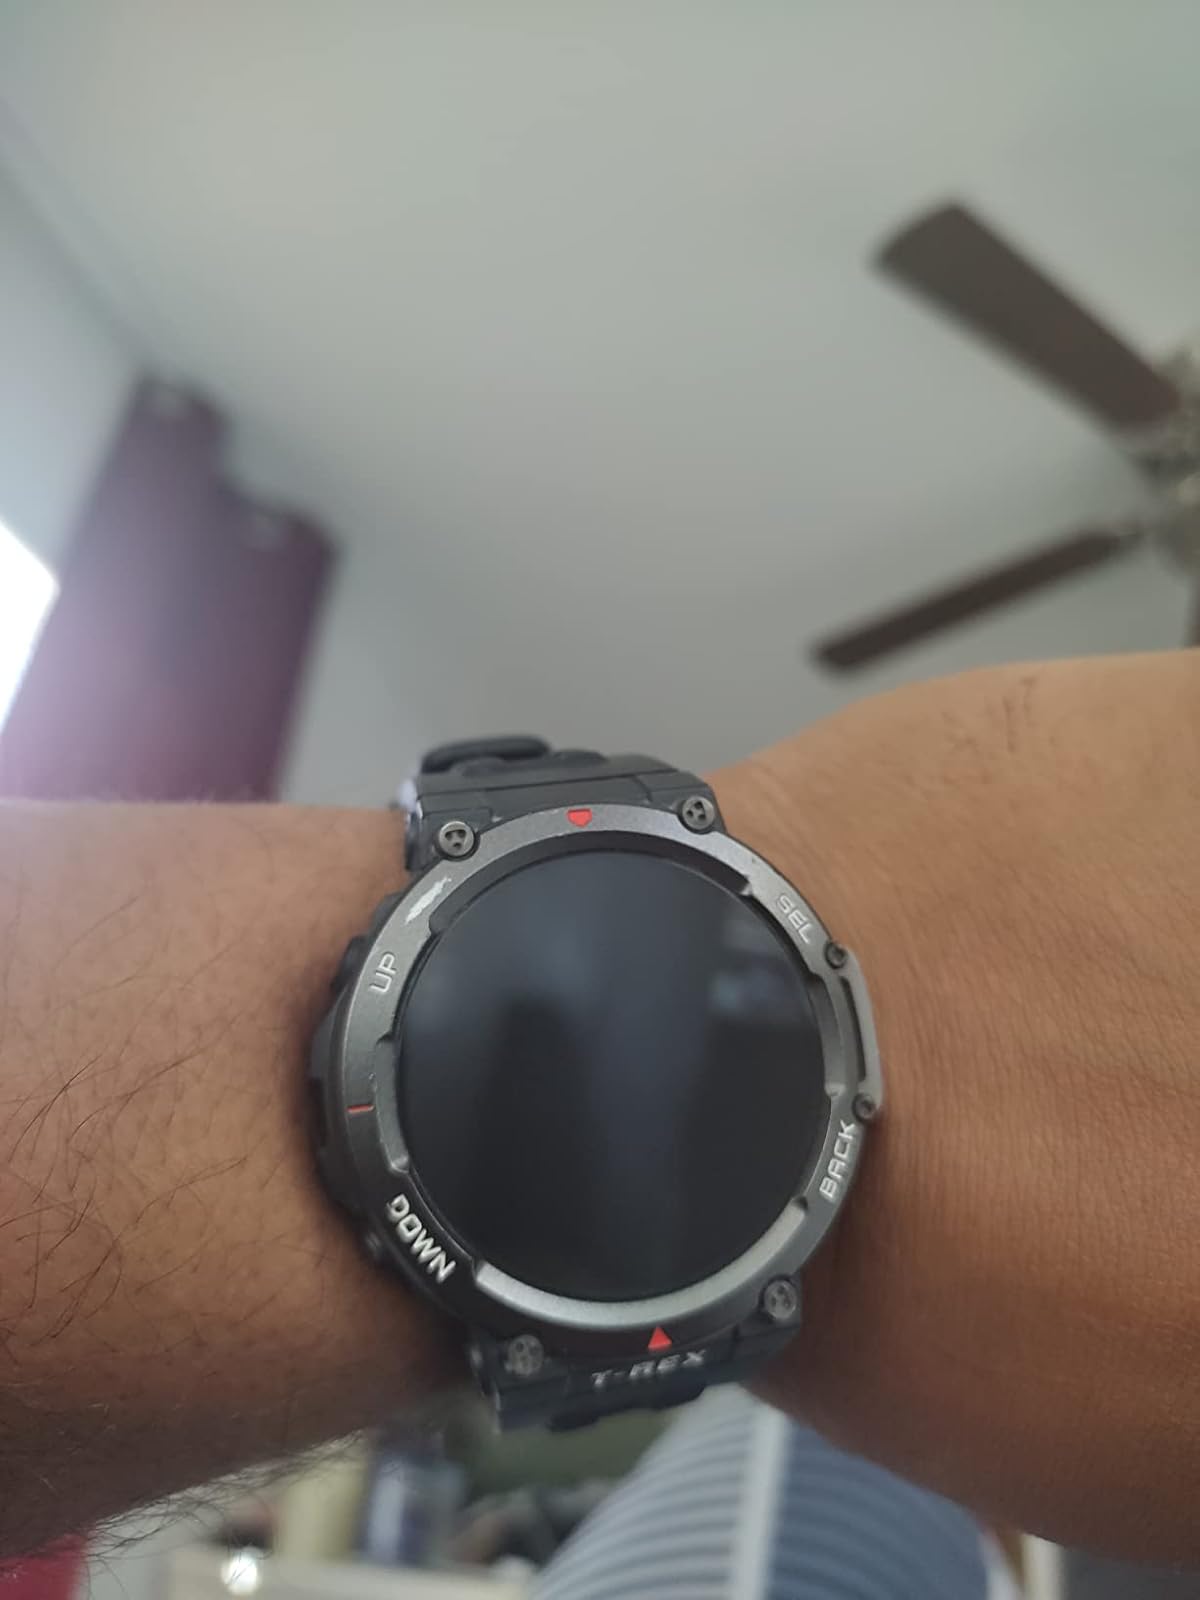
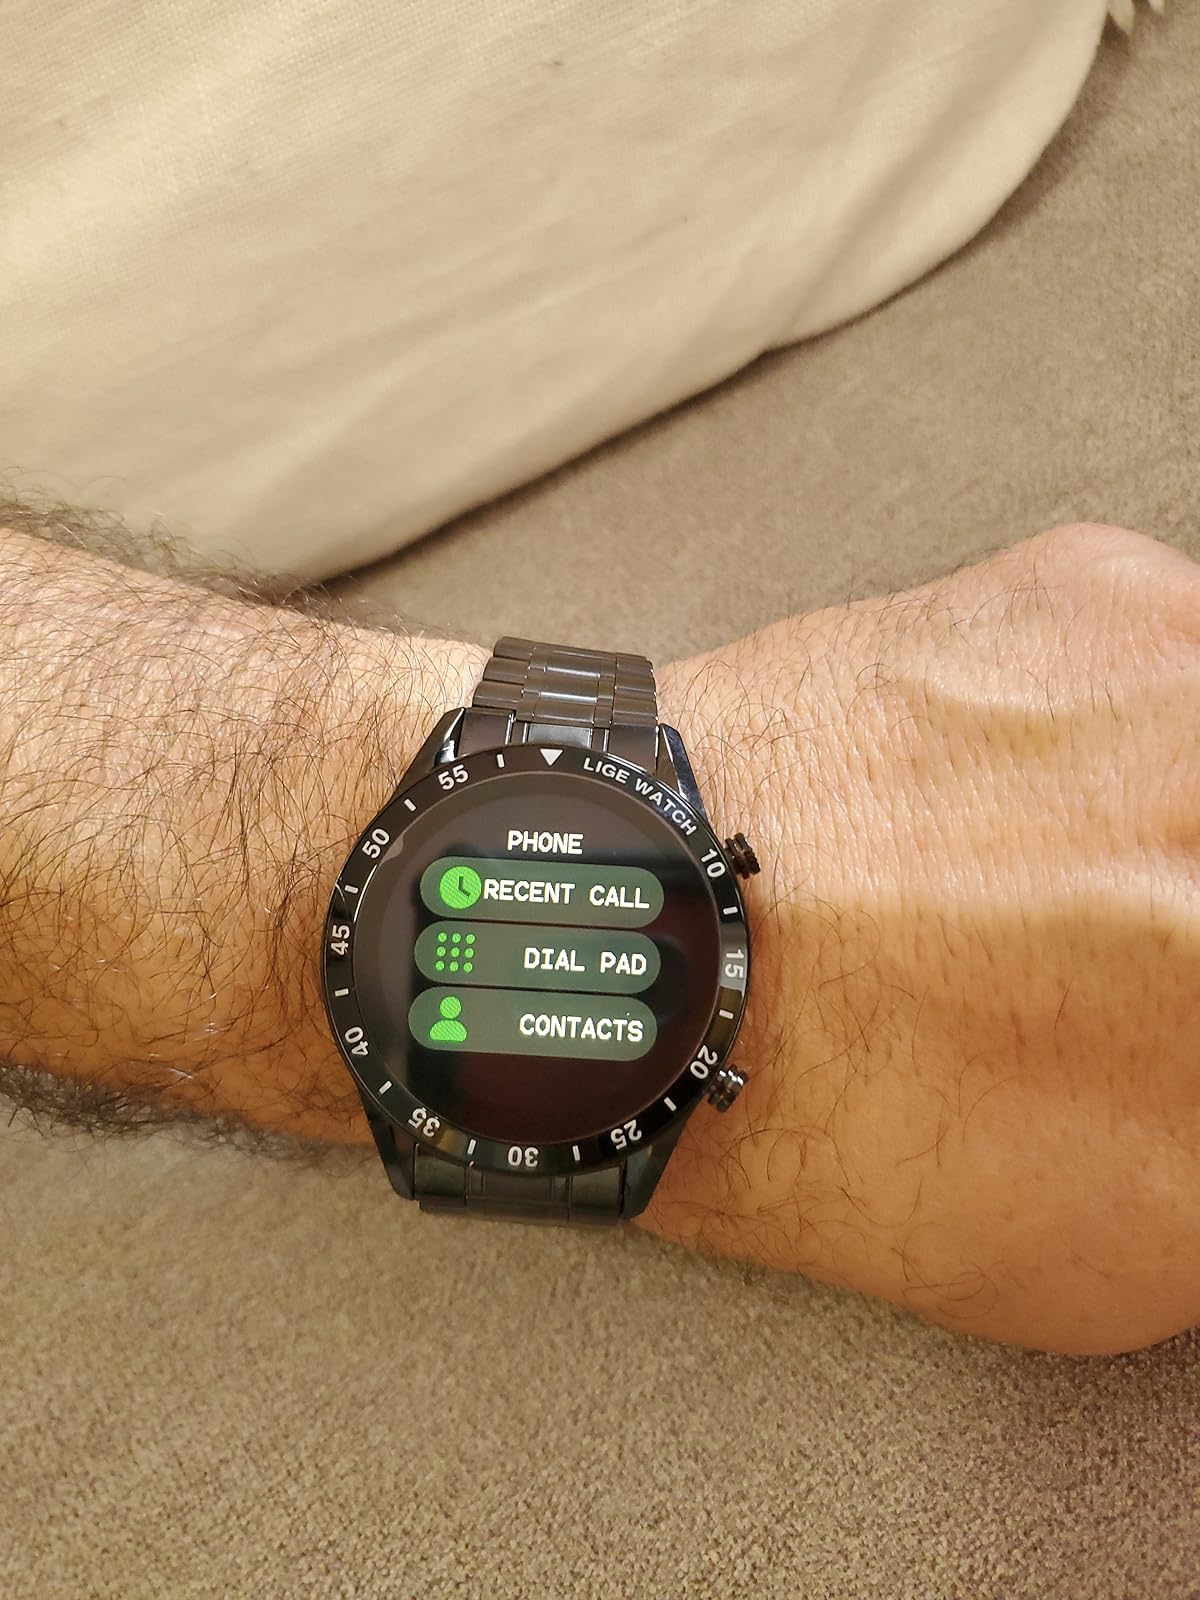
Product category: smartwatch
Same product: no